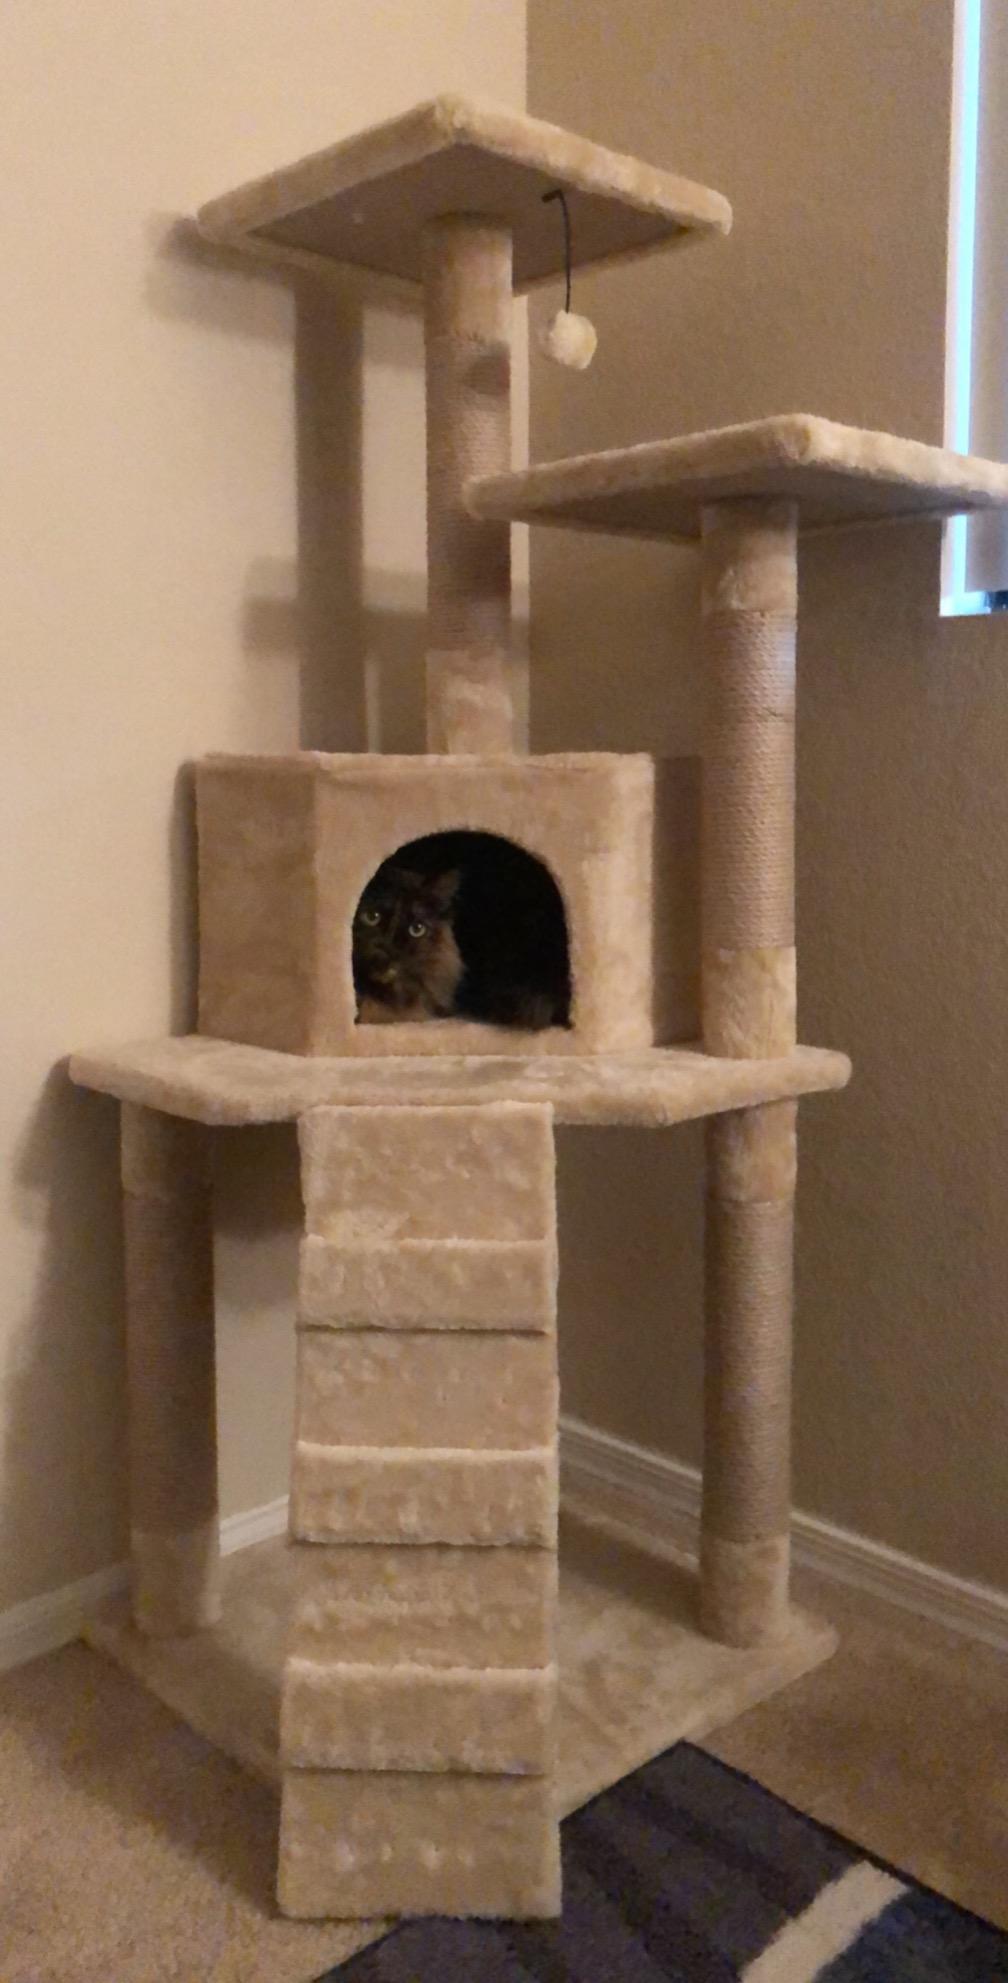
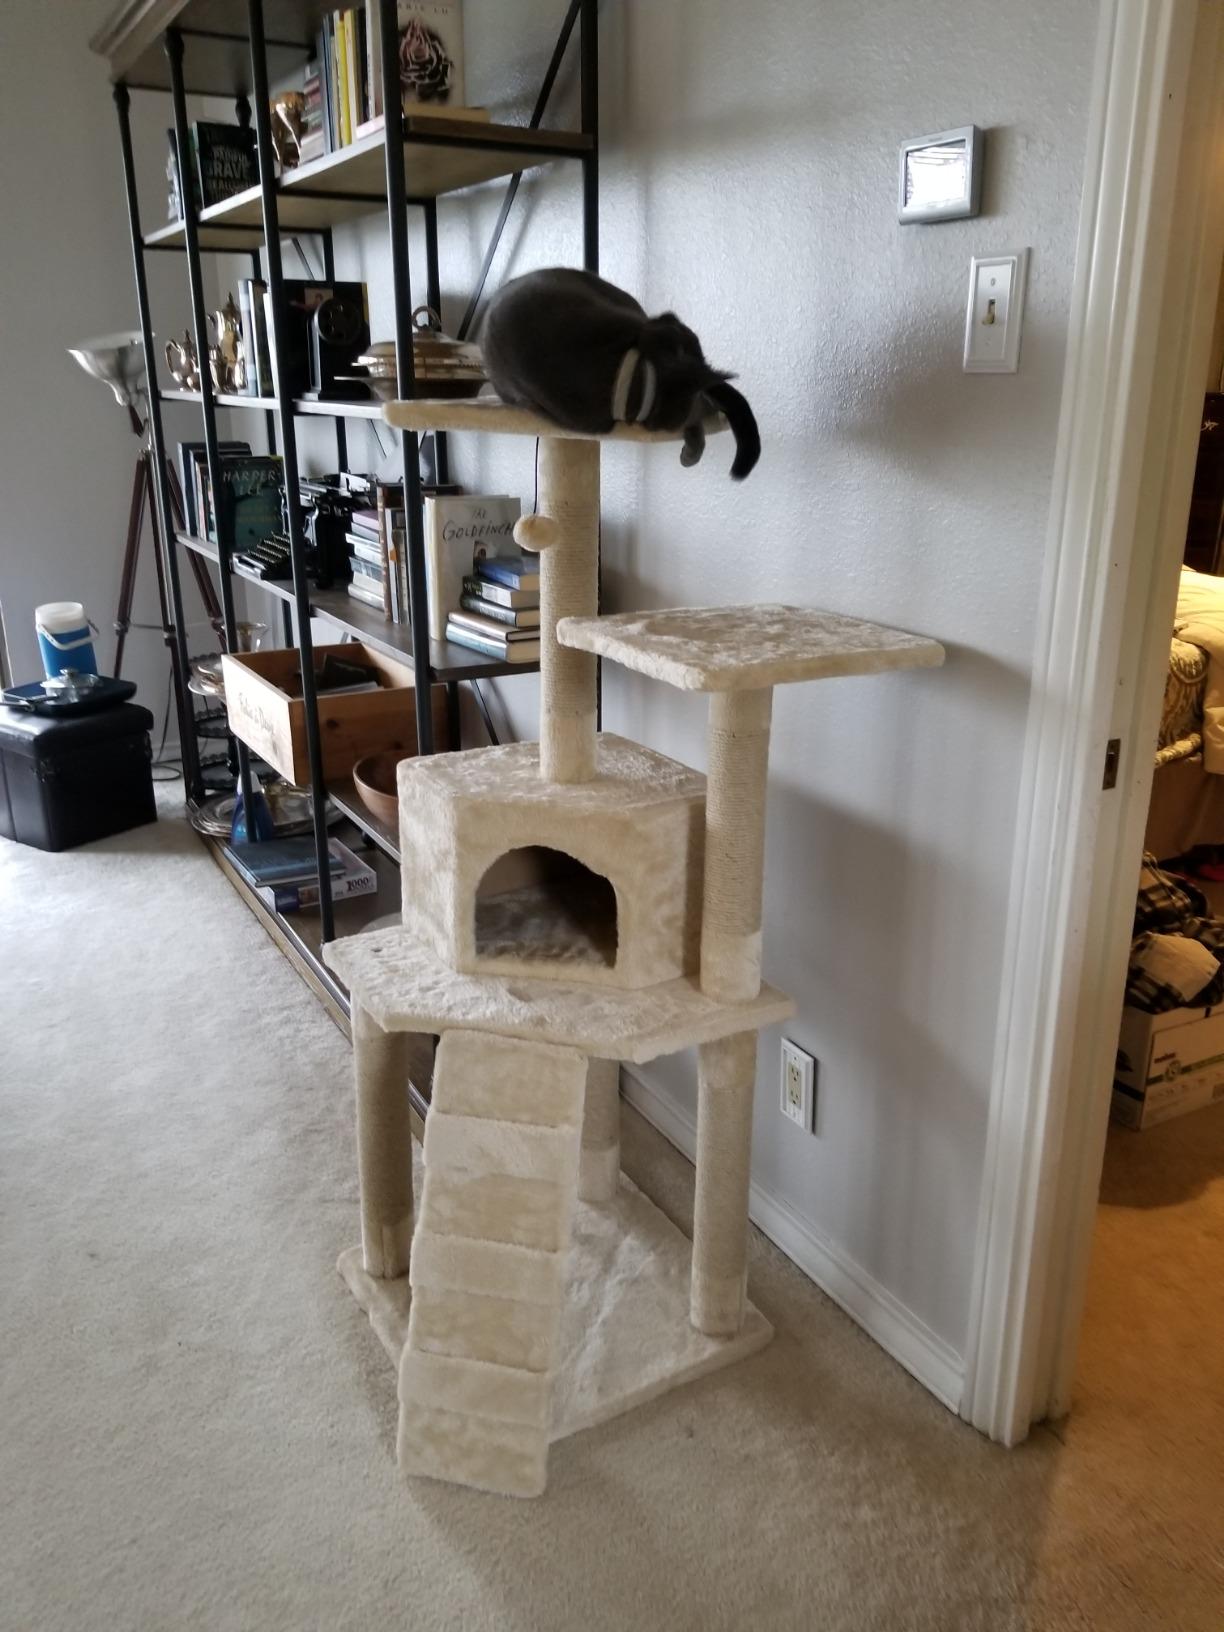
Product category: items_cat tree
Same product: yes